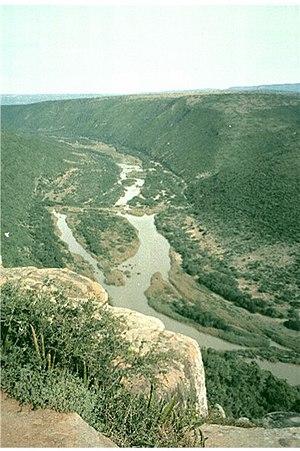
La Great Fish River est un fleuve d'Afrique du Sud. Elle prend sa source à l'est de Graaff-Reinet, et court sur 644 km à travers la province du Cap-Occidental, avant de se jeter dans l'Océan Indien entre Port Elizabeth et East London.
L'histoire de la Colonie du Cap en Afrique du Sud commence en 1488 lorsque le navigateur portugais Bartolomeu Dias, atteint le Cap de Bonne-Espérance puis lorsqu'en 1497, Vasco de Gama le franchit pour trouver le chemin vers la route des Indes.